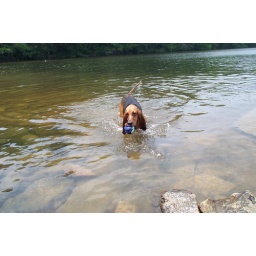
First hiking trip and someone surprised us by jumping into the water as soon as she saw the lake!